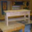
Label: table